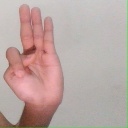
अक्षर: भ